Monowitz concentration camp

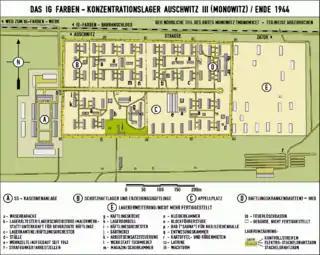
"Auschwitz III" Monowitz labor camp

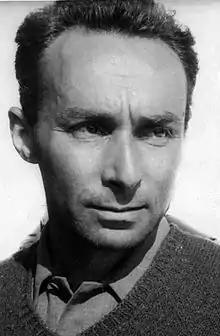
Primo Levi, ca. 1950s

By 1942 the new labour camp complex occupied about half of its projected area, the expansion was for the most part finished in the summer of 1943. The last four barracks were built a year later. The labor camp's population grew from 3,500 in December 1942 to over 6,000 by the first half of 1943. By July 1944 the prisoner population was over 11,000, most of whom were Jews. Despite the growing death-rate from slave labor, starvation, executions or other forms of murder, the demand for labor was growing, and more prisoners were brought in. Because the factory management insisted on removing sick and exhausted prisoners from Monowice, people incapable of continuing their work were murdered. The company argued that they had not spent large amounts of money building barracks for prisoners unfit to work.